Skenderija Bridge

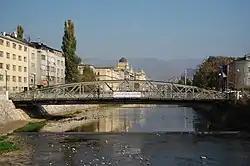
Skenderija bridge

The Skenderija Bridge (also called Ajfel or Ajfelov most) is a footbridge located in Sarajevo, Bosnia and Herzegovina opposite the Skenderija Centre which crosses the River Miljacka. It was designed by Gustave Eiffel. The bridge is home to a small number of love locks, a phenomenon practiced by lovers on various European, Asian and Australian bridges.